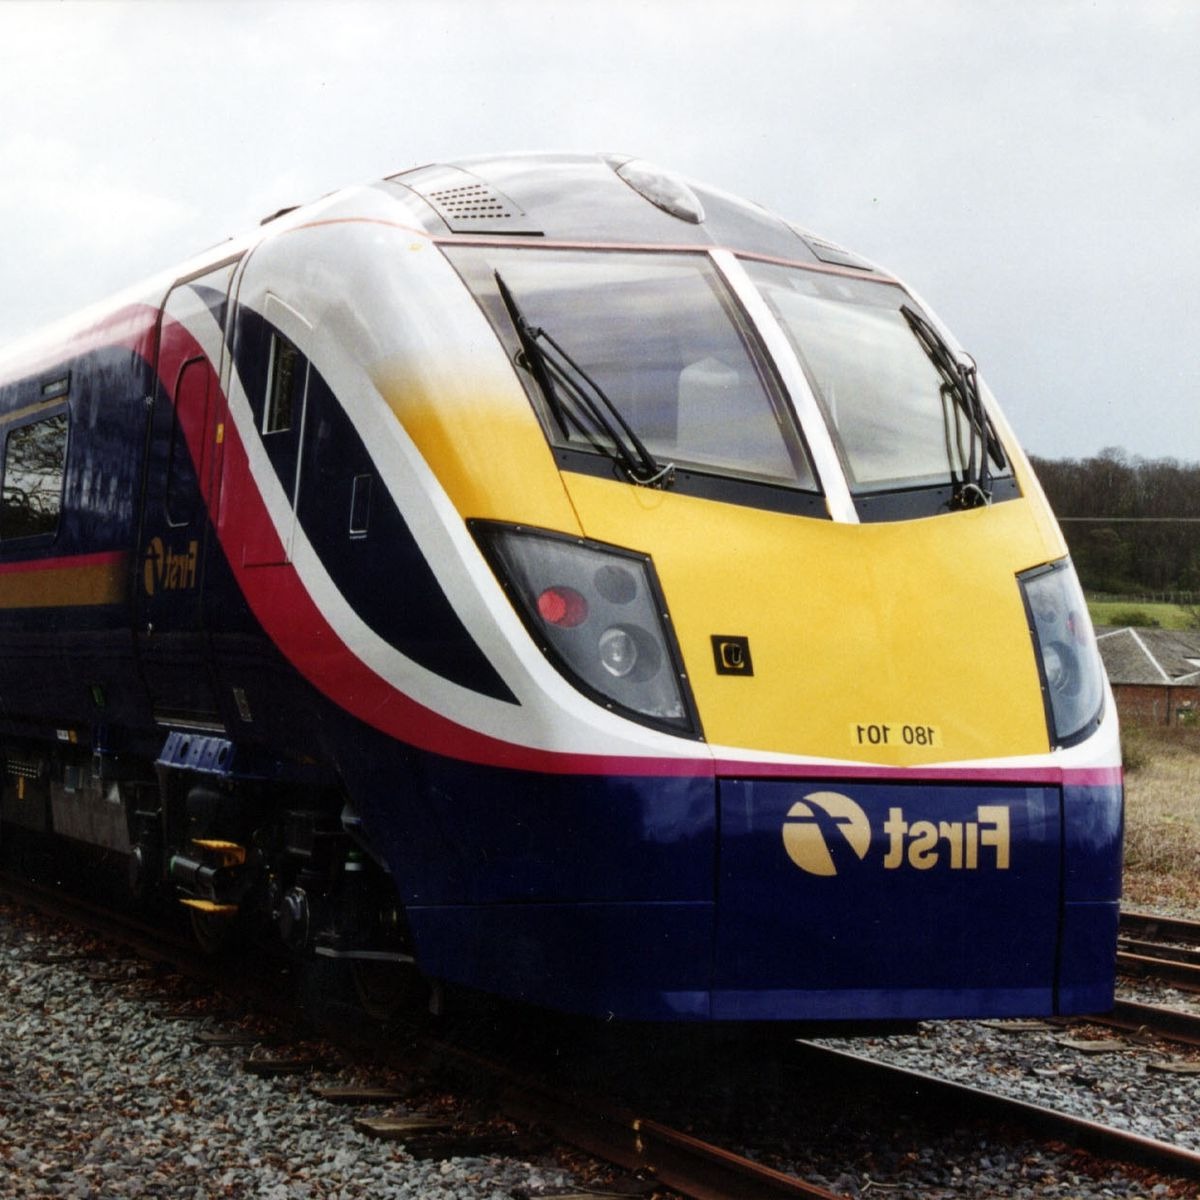
Vehicle type: Trains